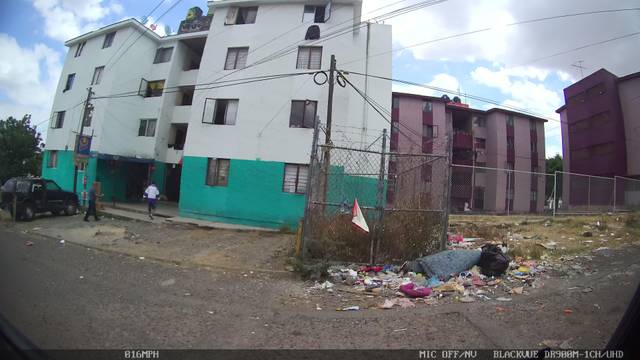
Region: Mexico
Coordinates: 20.633, -103.257